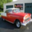
Label: automobile